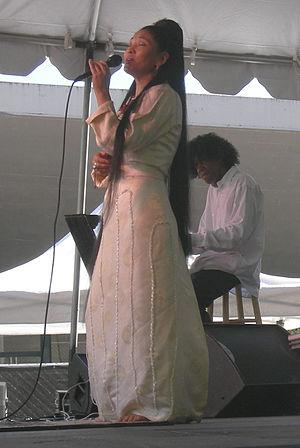
Yungchen Lhamo, né en 1966 à Lhassa, est une chanteuse tibétaine vivant en exil à New York.